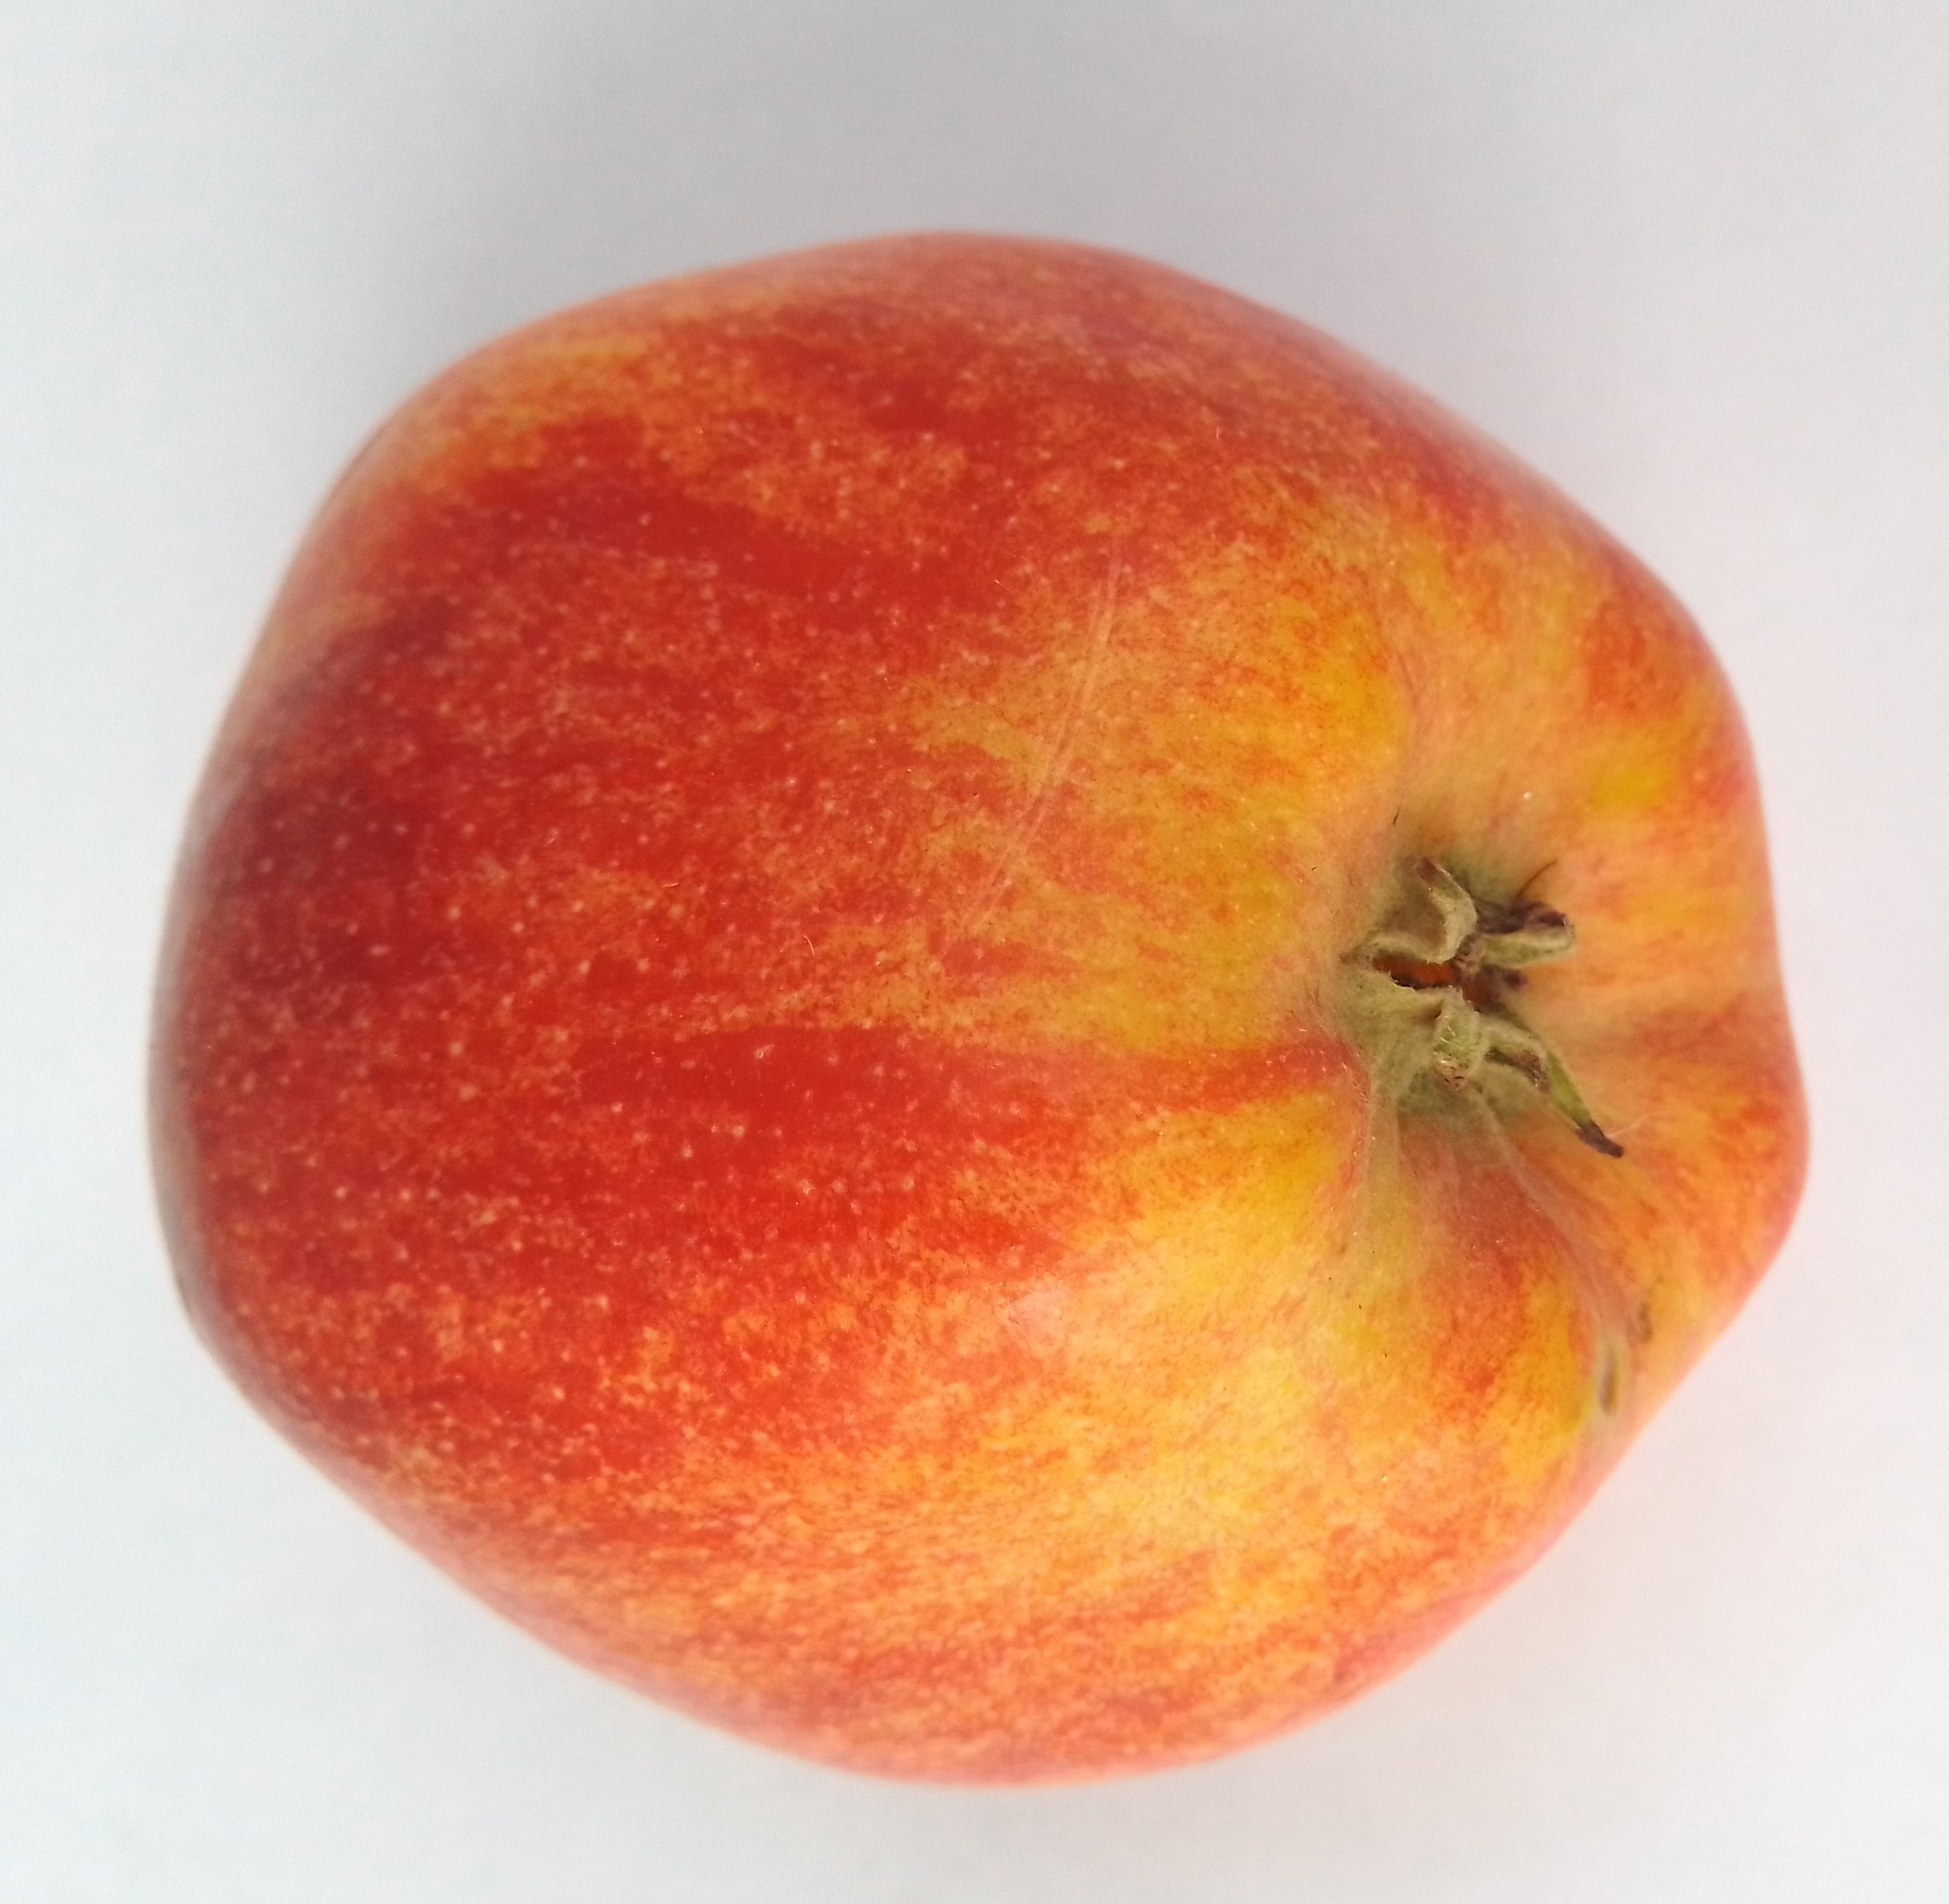
Fruit: apple
Condition: fresh